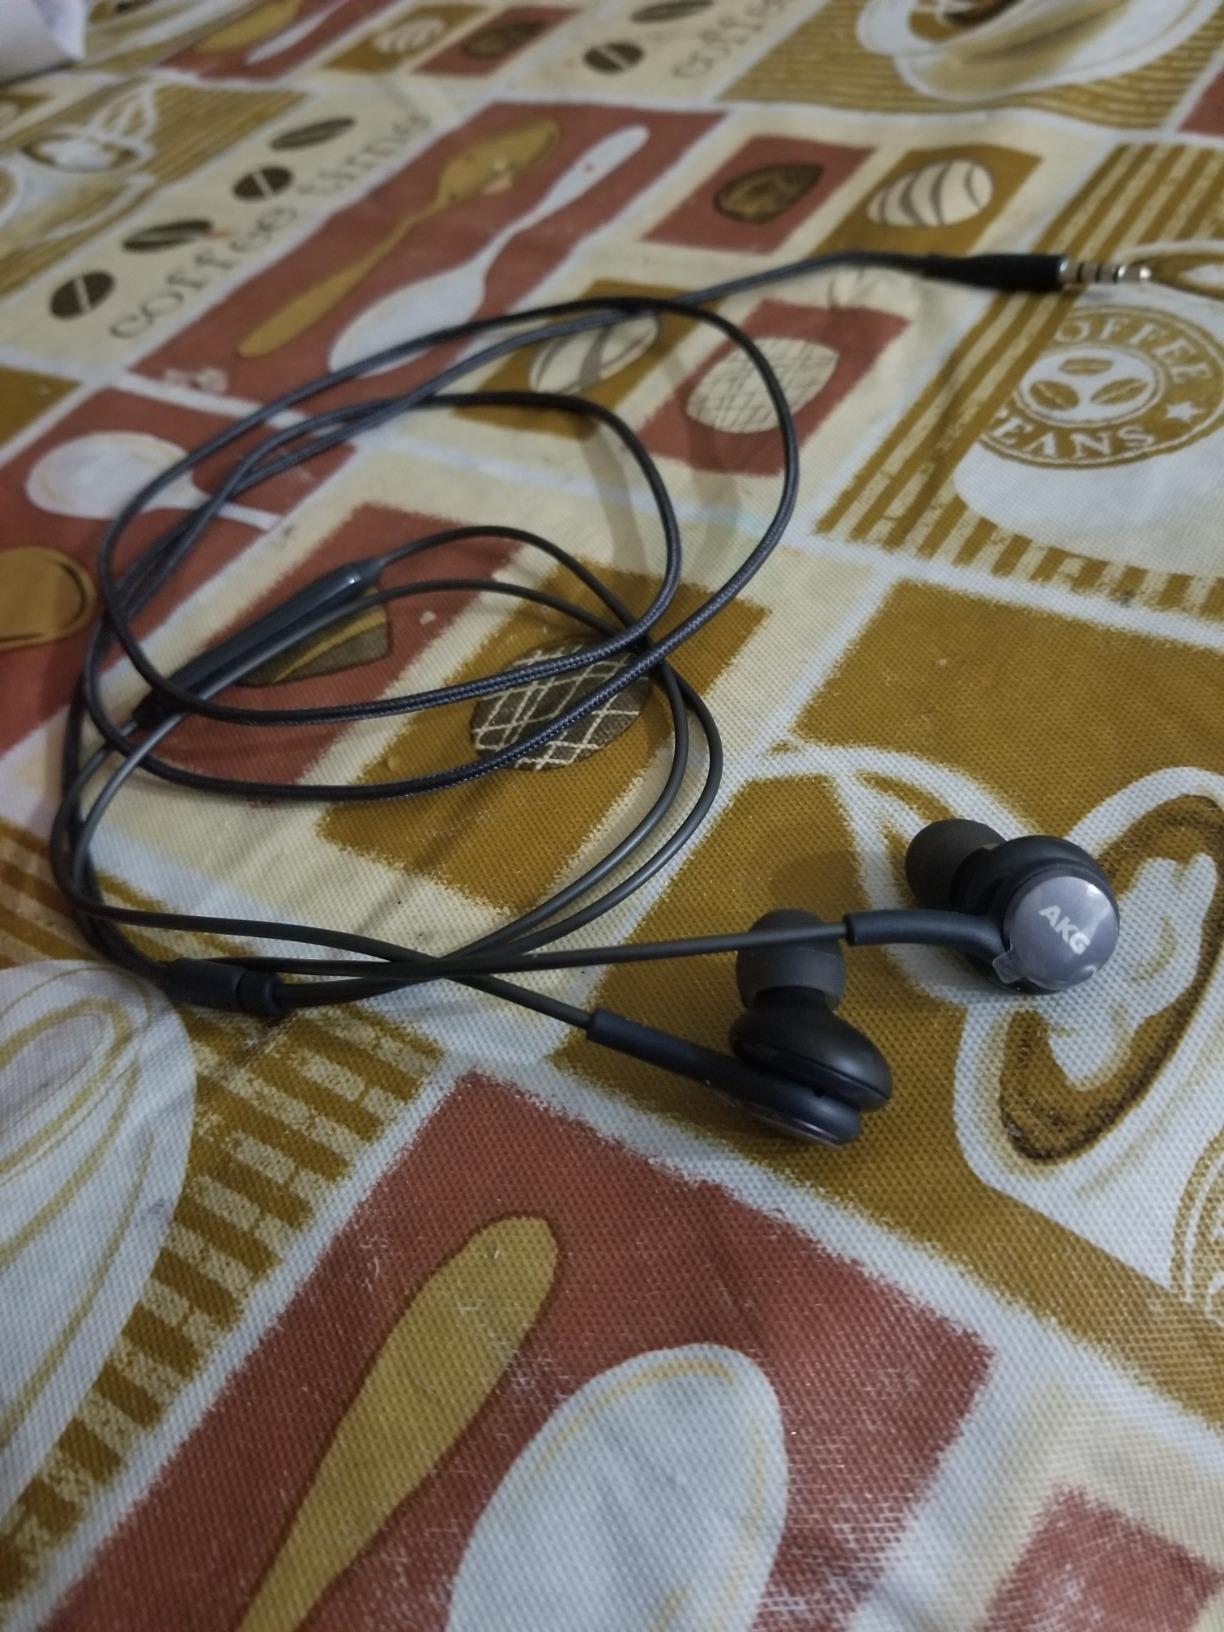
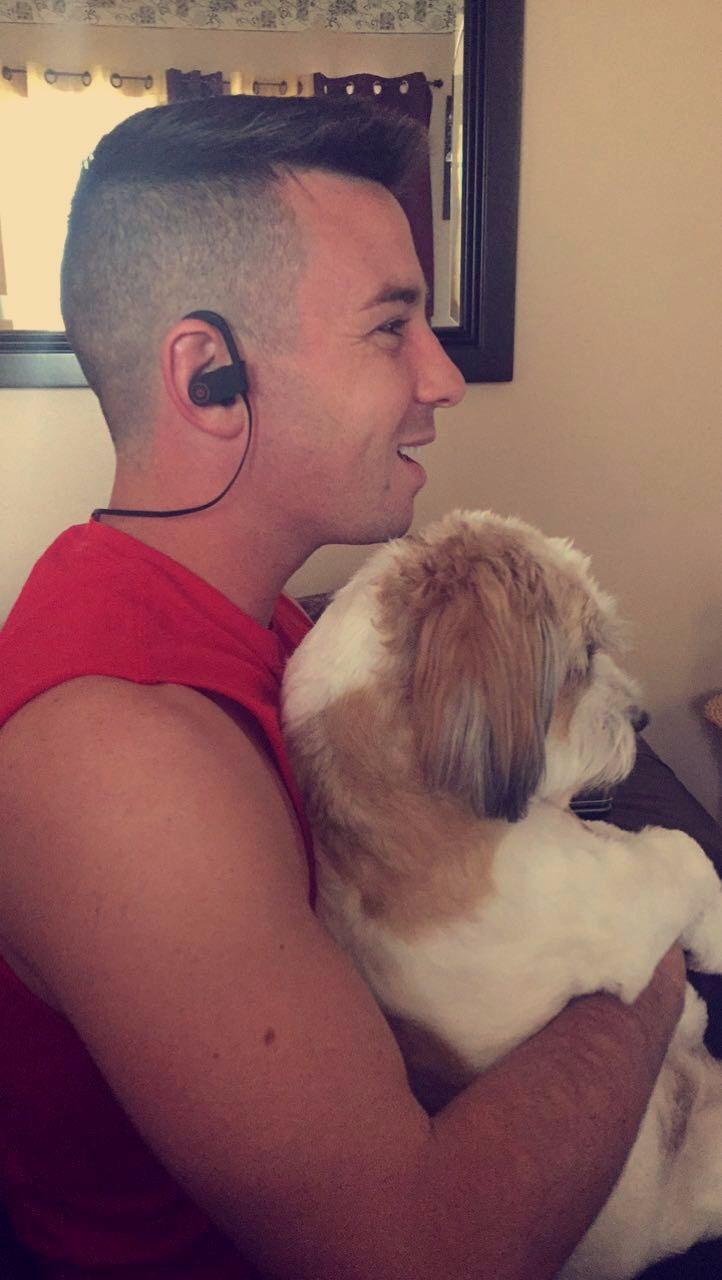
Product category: headphones
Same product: no